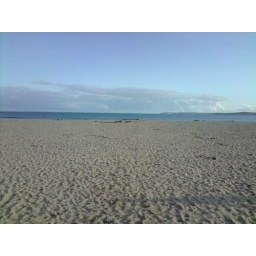
beach with blue sky in cornwall